Billions and Billions

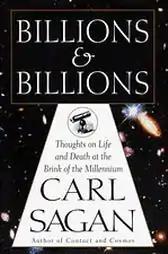
Cover of the first edition

Billions and Billions: Thoughts on Life and Death at the Brink of the Millennium is a 1997 book by the American astronomer and science popularizer Carl Sagan. The last book written by Sagan before his death in 1996, it was published by Random House.